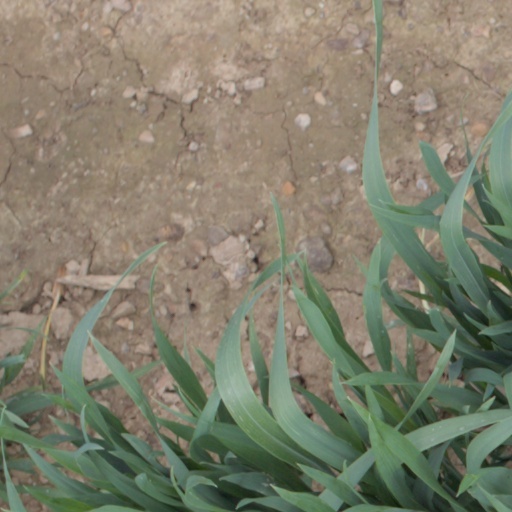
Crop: wheat